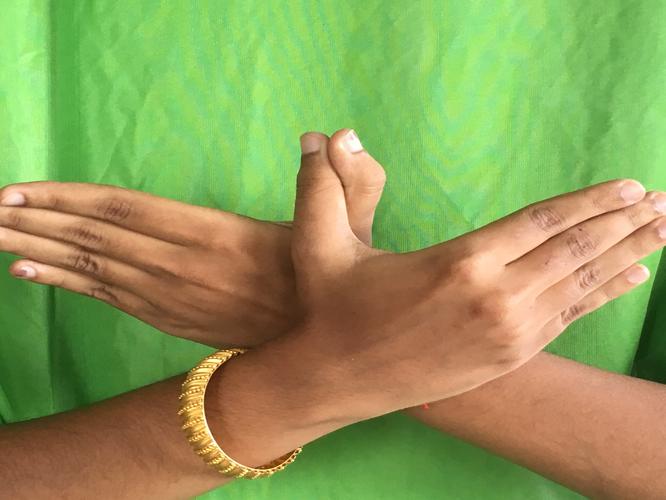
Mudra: Garuda
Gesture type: double_hand